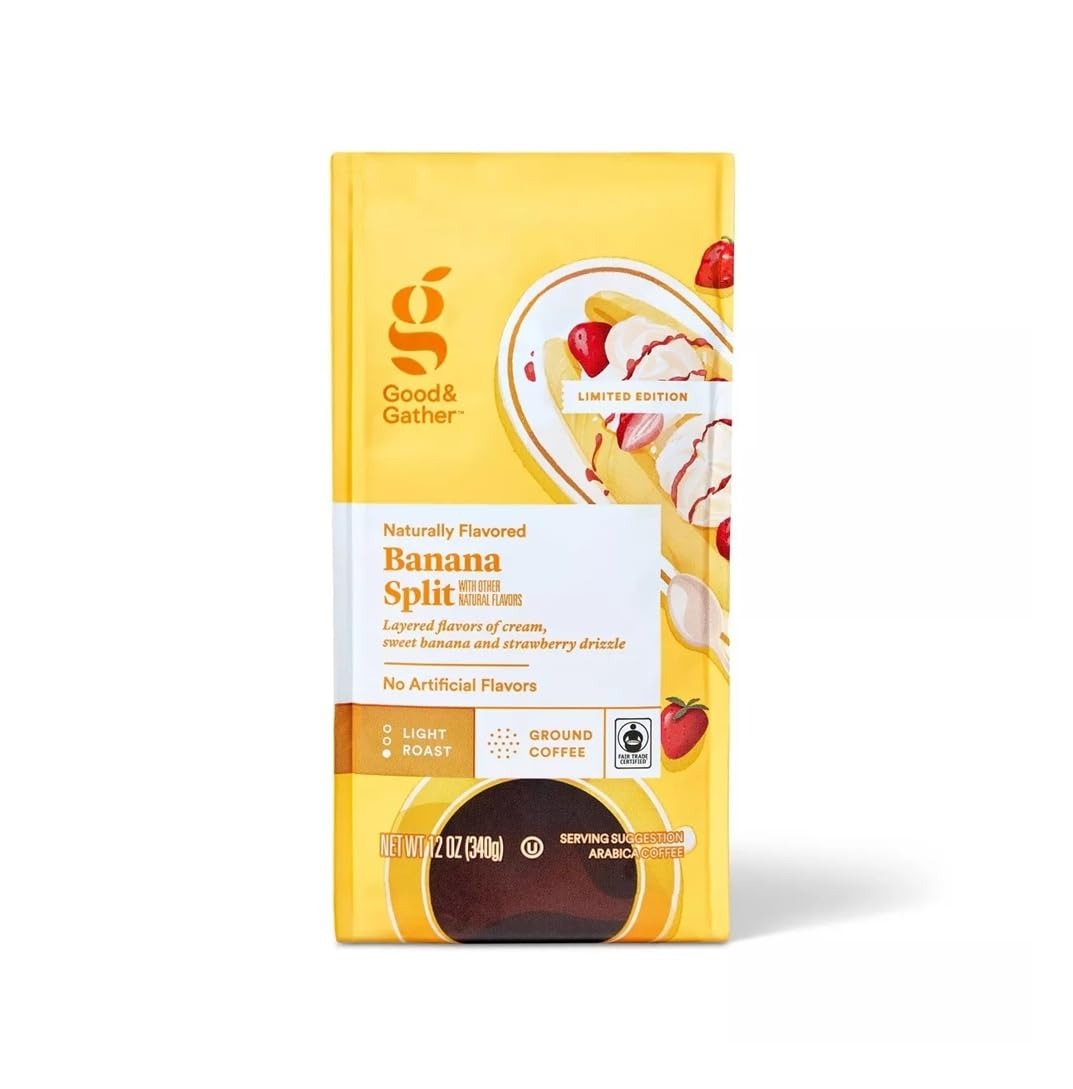
Item Name: Banana Split Naturally Flavored Light Roast Ground Coffee 12oz/340g - (Pack of 1)
Bullet Point 1: Banana Split Naturally Flavored Light Roast Ground Coffee.
Bullet Point 2: Arabica Coffee.
Bullet Point 3: Flavors of Cream, Sweet banana, and Strawberry drizzle.
Bullet Point 4: Kosher.
Bullet Point 5: Pack of 1.
Product Description: Banana Split Naturally Flavored Light Roast Ground Coffee 12oz/340g - (Pack of 1)
Value: 12.0
Unit: Ounce

Price: 7.29